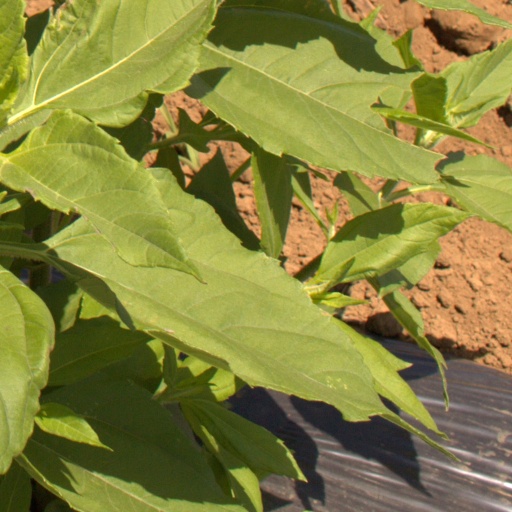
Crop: Jerusalem artichoke